Witthaya Thamwong

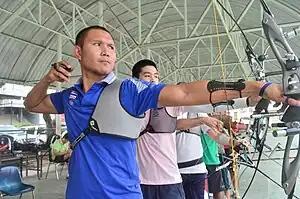
Witthaya Thamwong

Witthaya Thamwong (born 18 September 1987 in Lampang, Thailand) is a Thai archer. He competed in the individual event at the 2012 Summer Olympics.